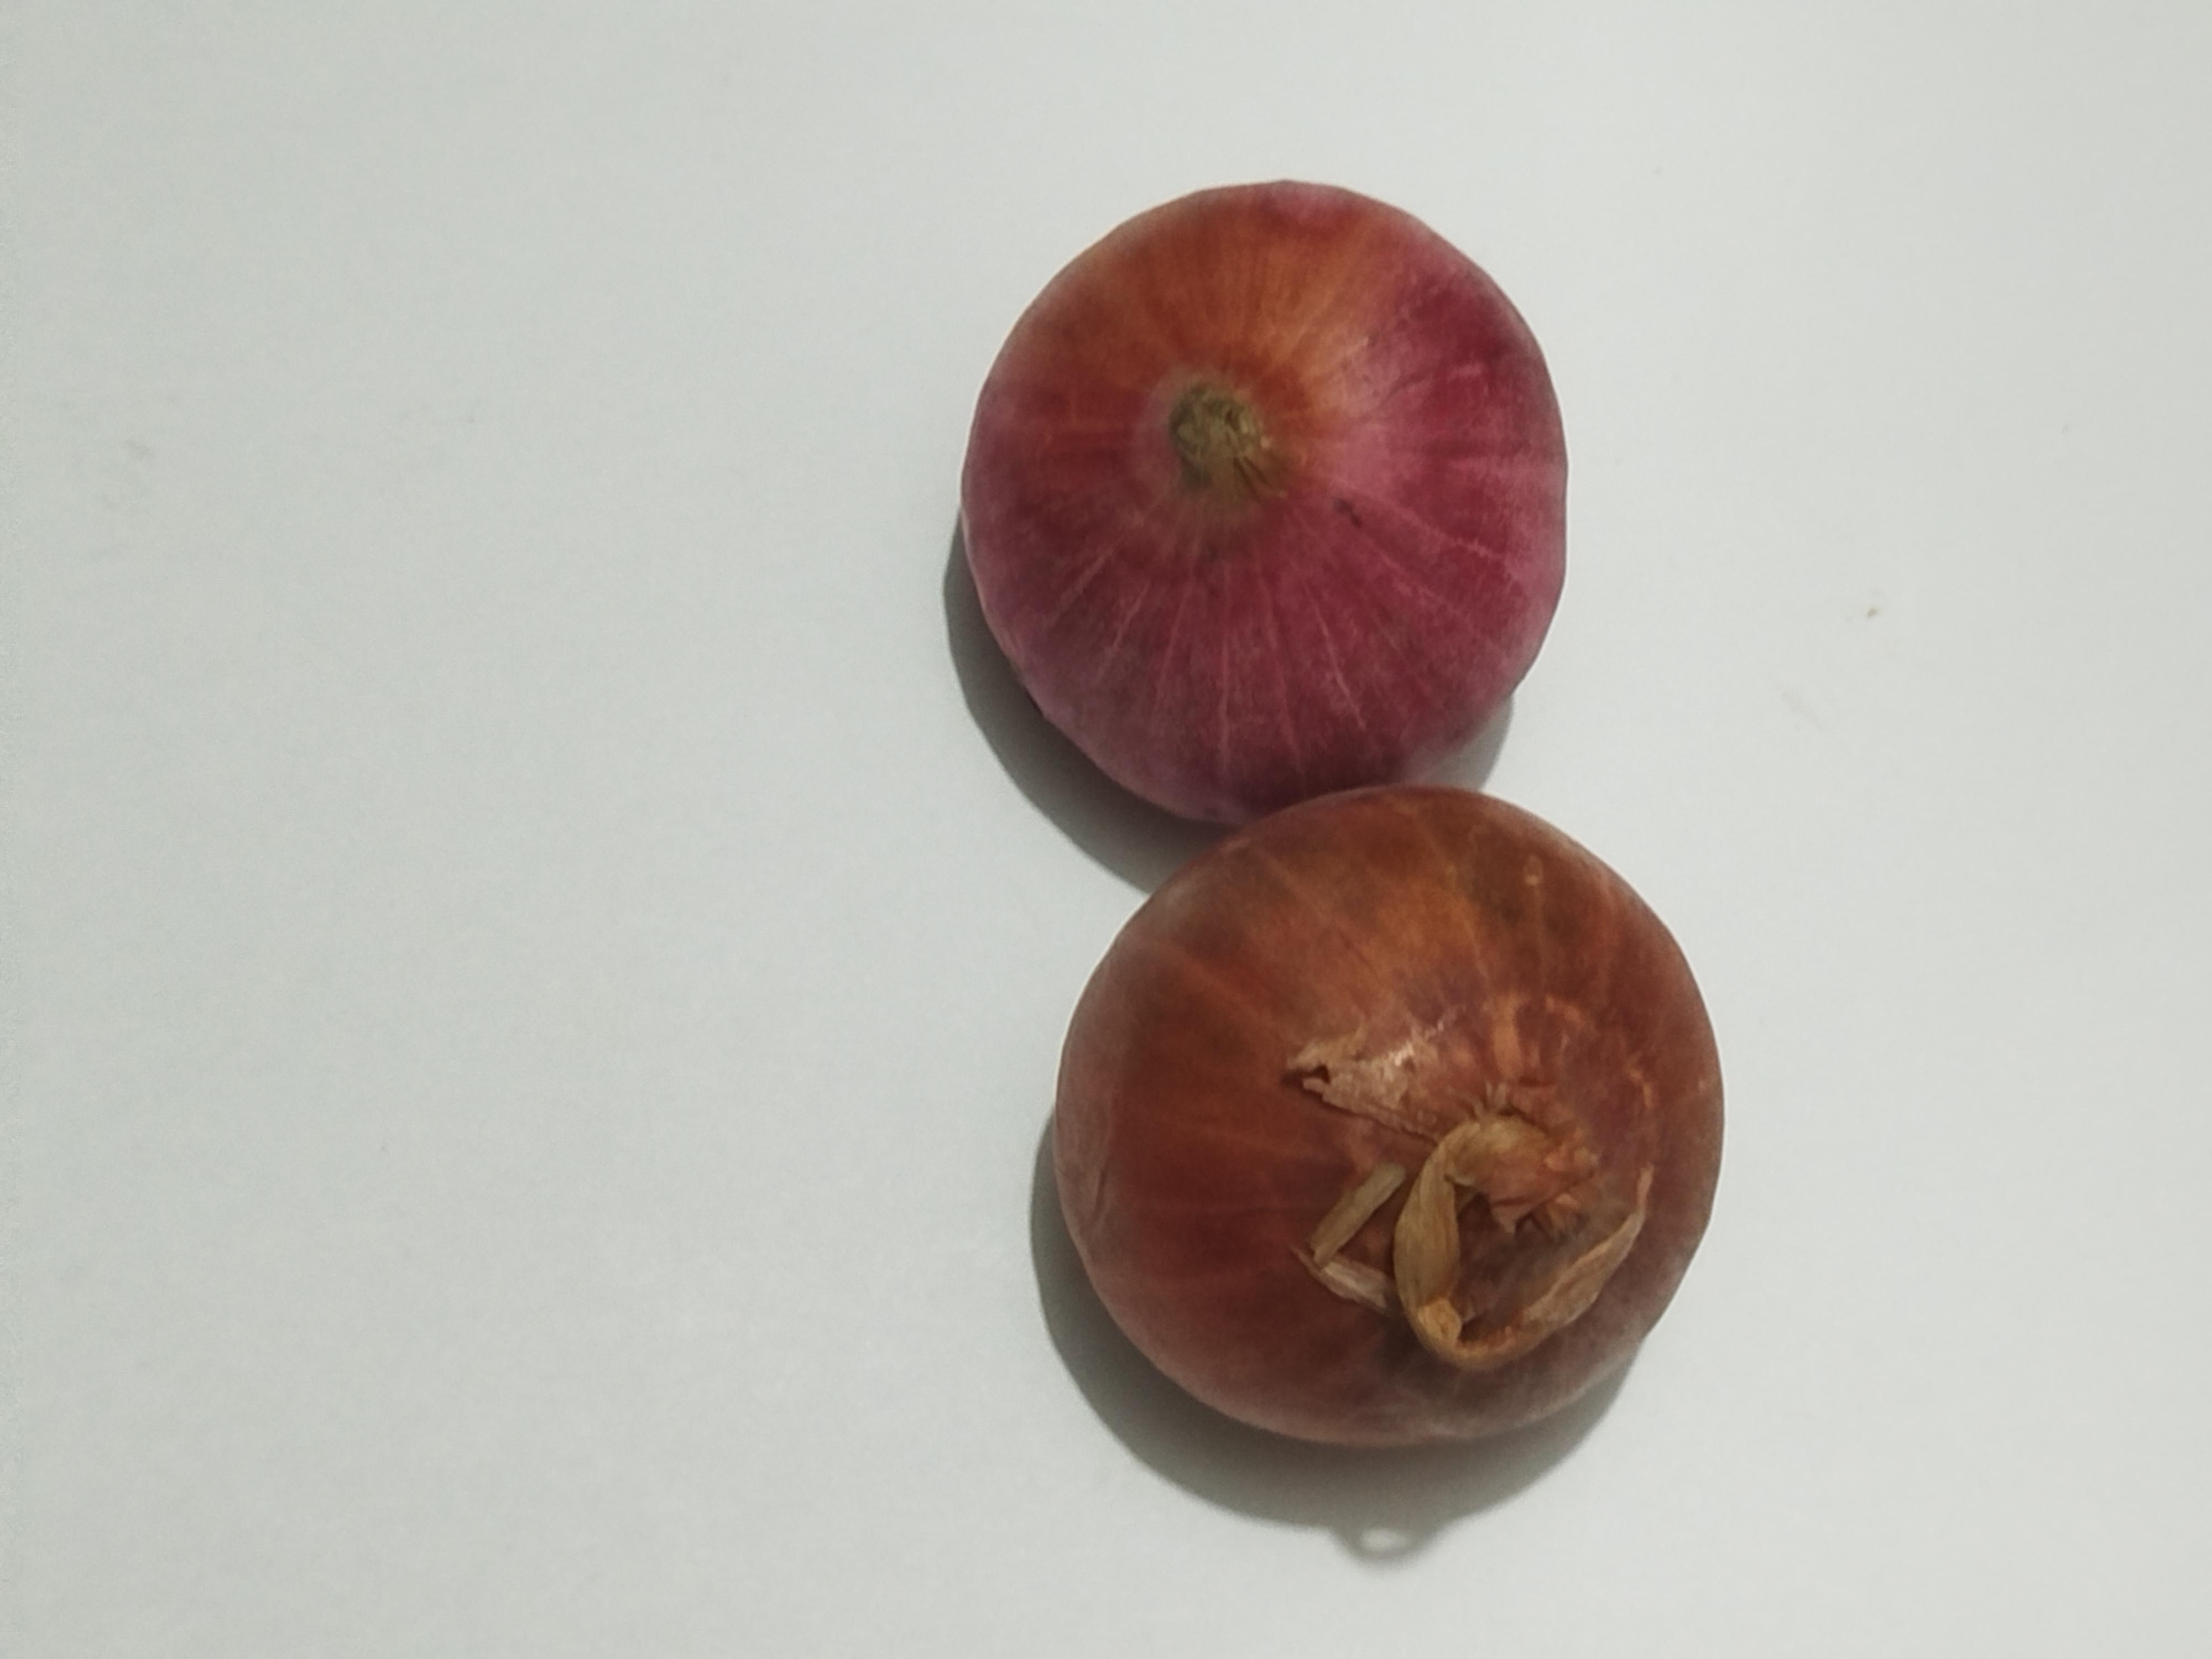
Label: Onion